American Crime Story

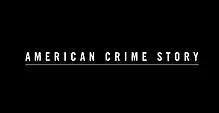

American Crime Story is an American biographical crime drama anthology television series developed by Scott Alexander and Larry Karaszewski, who are also executive producers, alongside Brad Falchuk, Nina Jacobson, Ryan Murphy, and Brad Simpson. The series is the second installment in the "American Story" media franchise, following "American Horror Story." Each season is presented as a self-contained miniseries and is independent of the events in other seasons. Alexander and Karaszewski did not return after the first season, but retain executive-producer credits. In the United States, the series is broadcast on FX. In January 2023, the series was renewed for a fourth season.